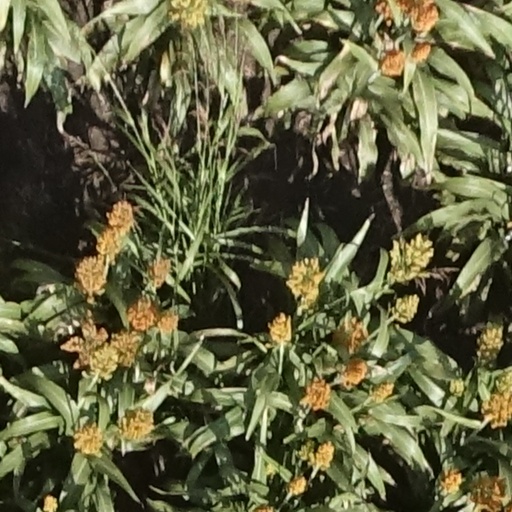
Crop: sorghum